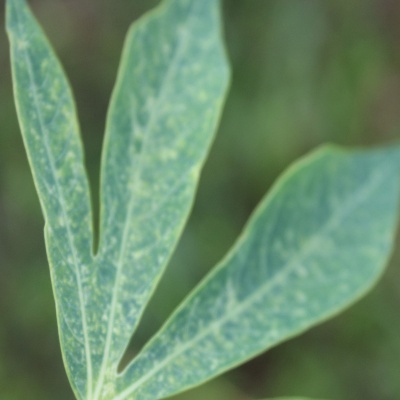
Crop: Cassava
Condition: green mite